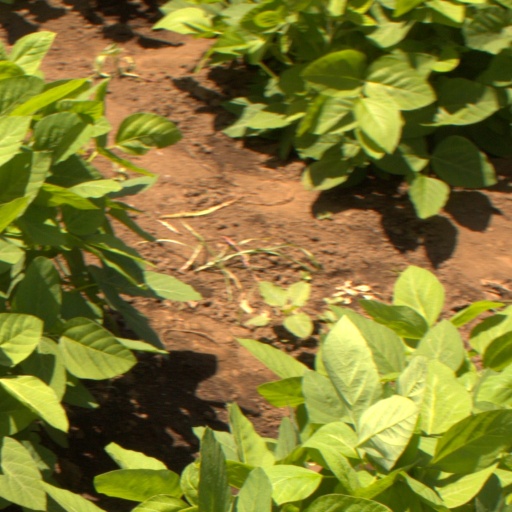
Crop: soybean